Neue Messe München

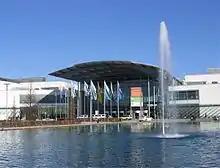
Western main entrance; at the forefront of the Messesee

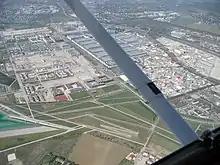
Aerial view of the exhibition center, the exhibition center is located in the upper right half of the picture

Neue Messe München is an exhibition center in the Messestadt Riem area in the eastern district of Munich Trudering-Riem built from 1994 to 1998. It is operated by Messe München.